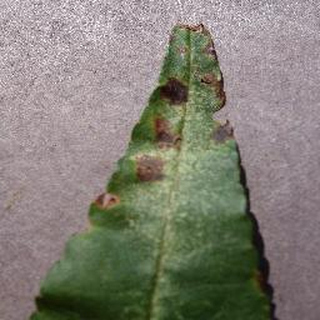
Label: peach_bacterial_spot